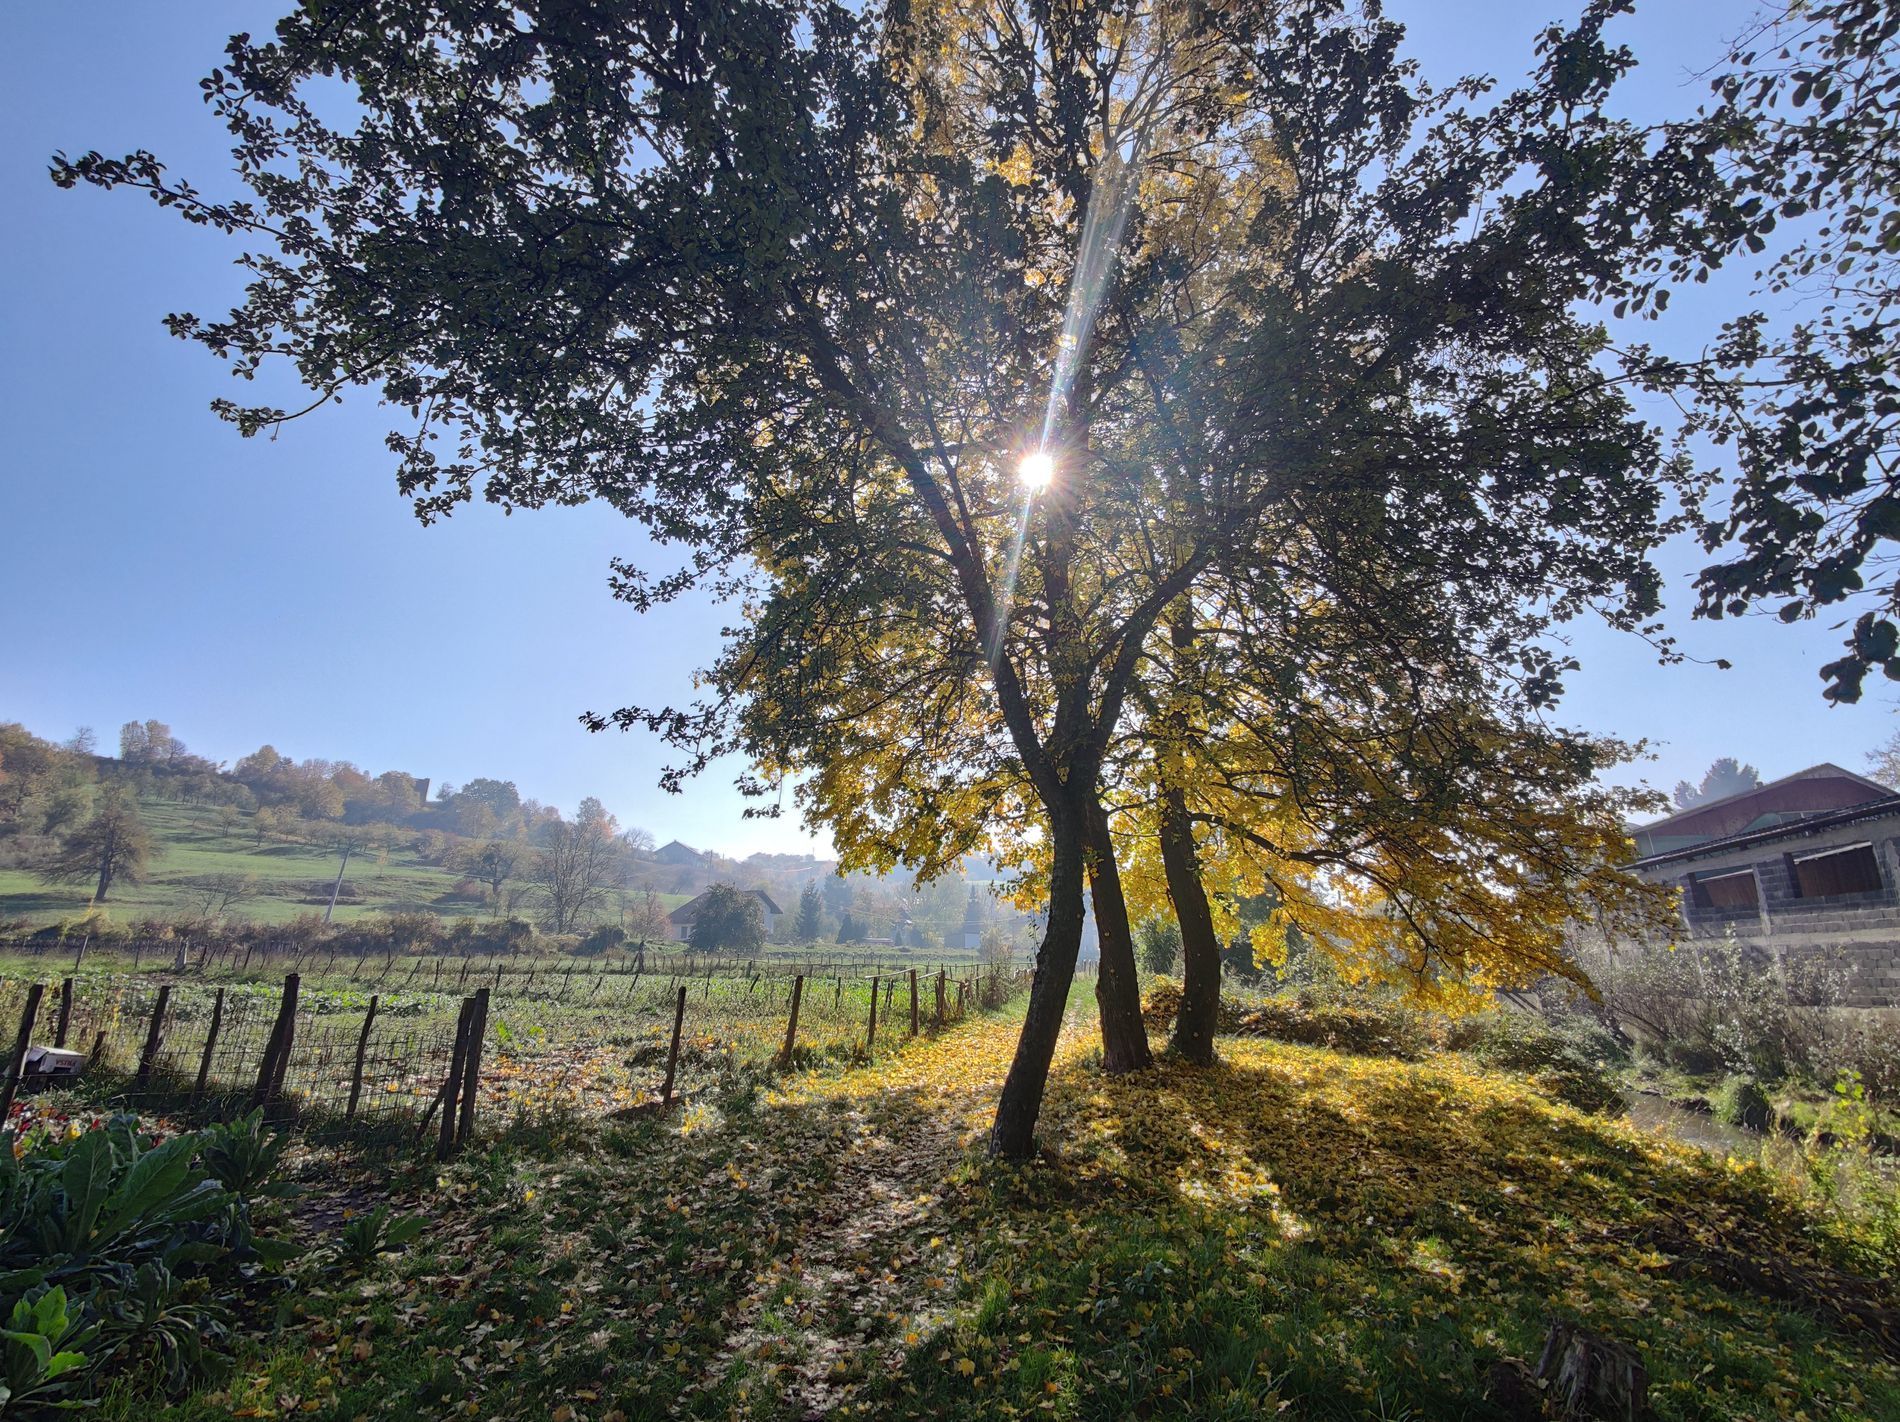
Countryside farm
The photo captures tall deciduous trees in the morning, standing on the grass and leaves under a clear sky, and there are rolling hills in the background.
It's a full shot of a countryside scene with golden autumn trees, sunlight streaming through the branches, and a soft carpet of fallen leaves. Rolling hills and a rustic fence stretch into the distance, with a quiet house nestled on the right, creating a calm and serene mood. The color palette feels warm, nostalgic, and earthy.
Labels: Plant, Tree, Vegetation, Grass, Nature, Outdoors, Sky, Flare, Light, Sun, Landscape, Sunlight, Grove, Land, Woodland, Scenery, Park, Field, Grassland, Countryside, Farm, Pasture, Rural, Yard, Architecture, Building, Shelter, Graveyard, Tree Trunk, Ground, Wilderness, Meadow, Summer, Soil, Oak, Herbal, Herbs, Flower, Sunrise, Trees
Camera: Xiaomi Mi Note 10 Pro
Aperture: F2.2
Exposure: 1/543 sec
ISO: 100
Focal length: 2.4 mm